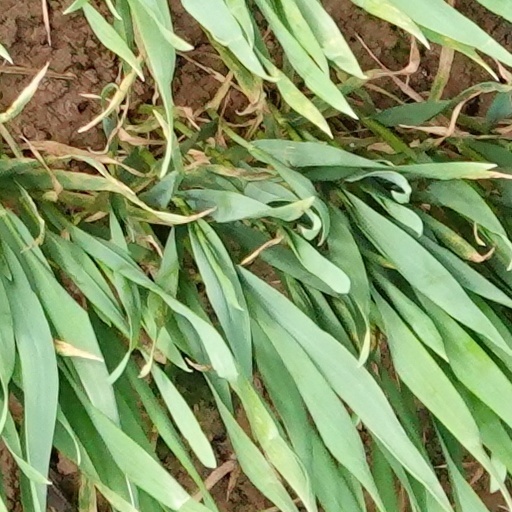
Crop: wheat